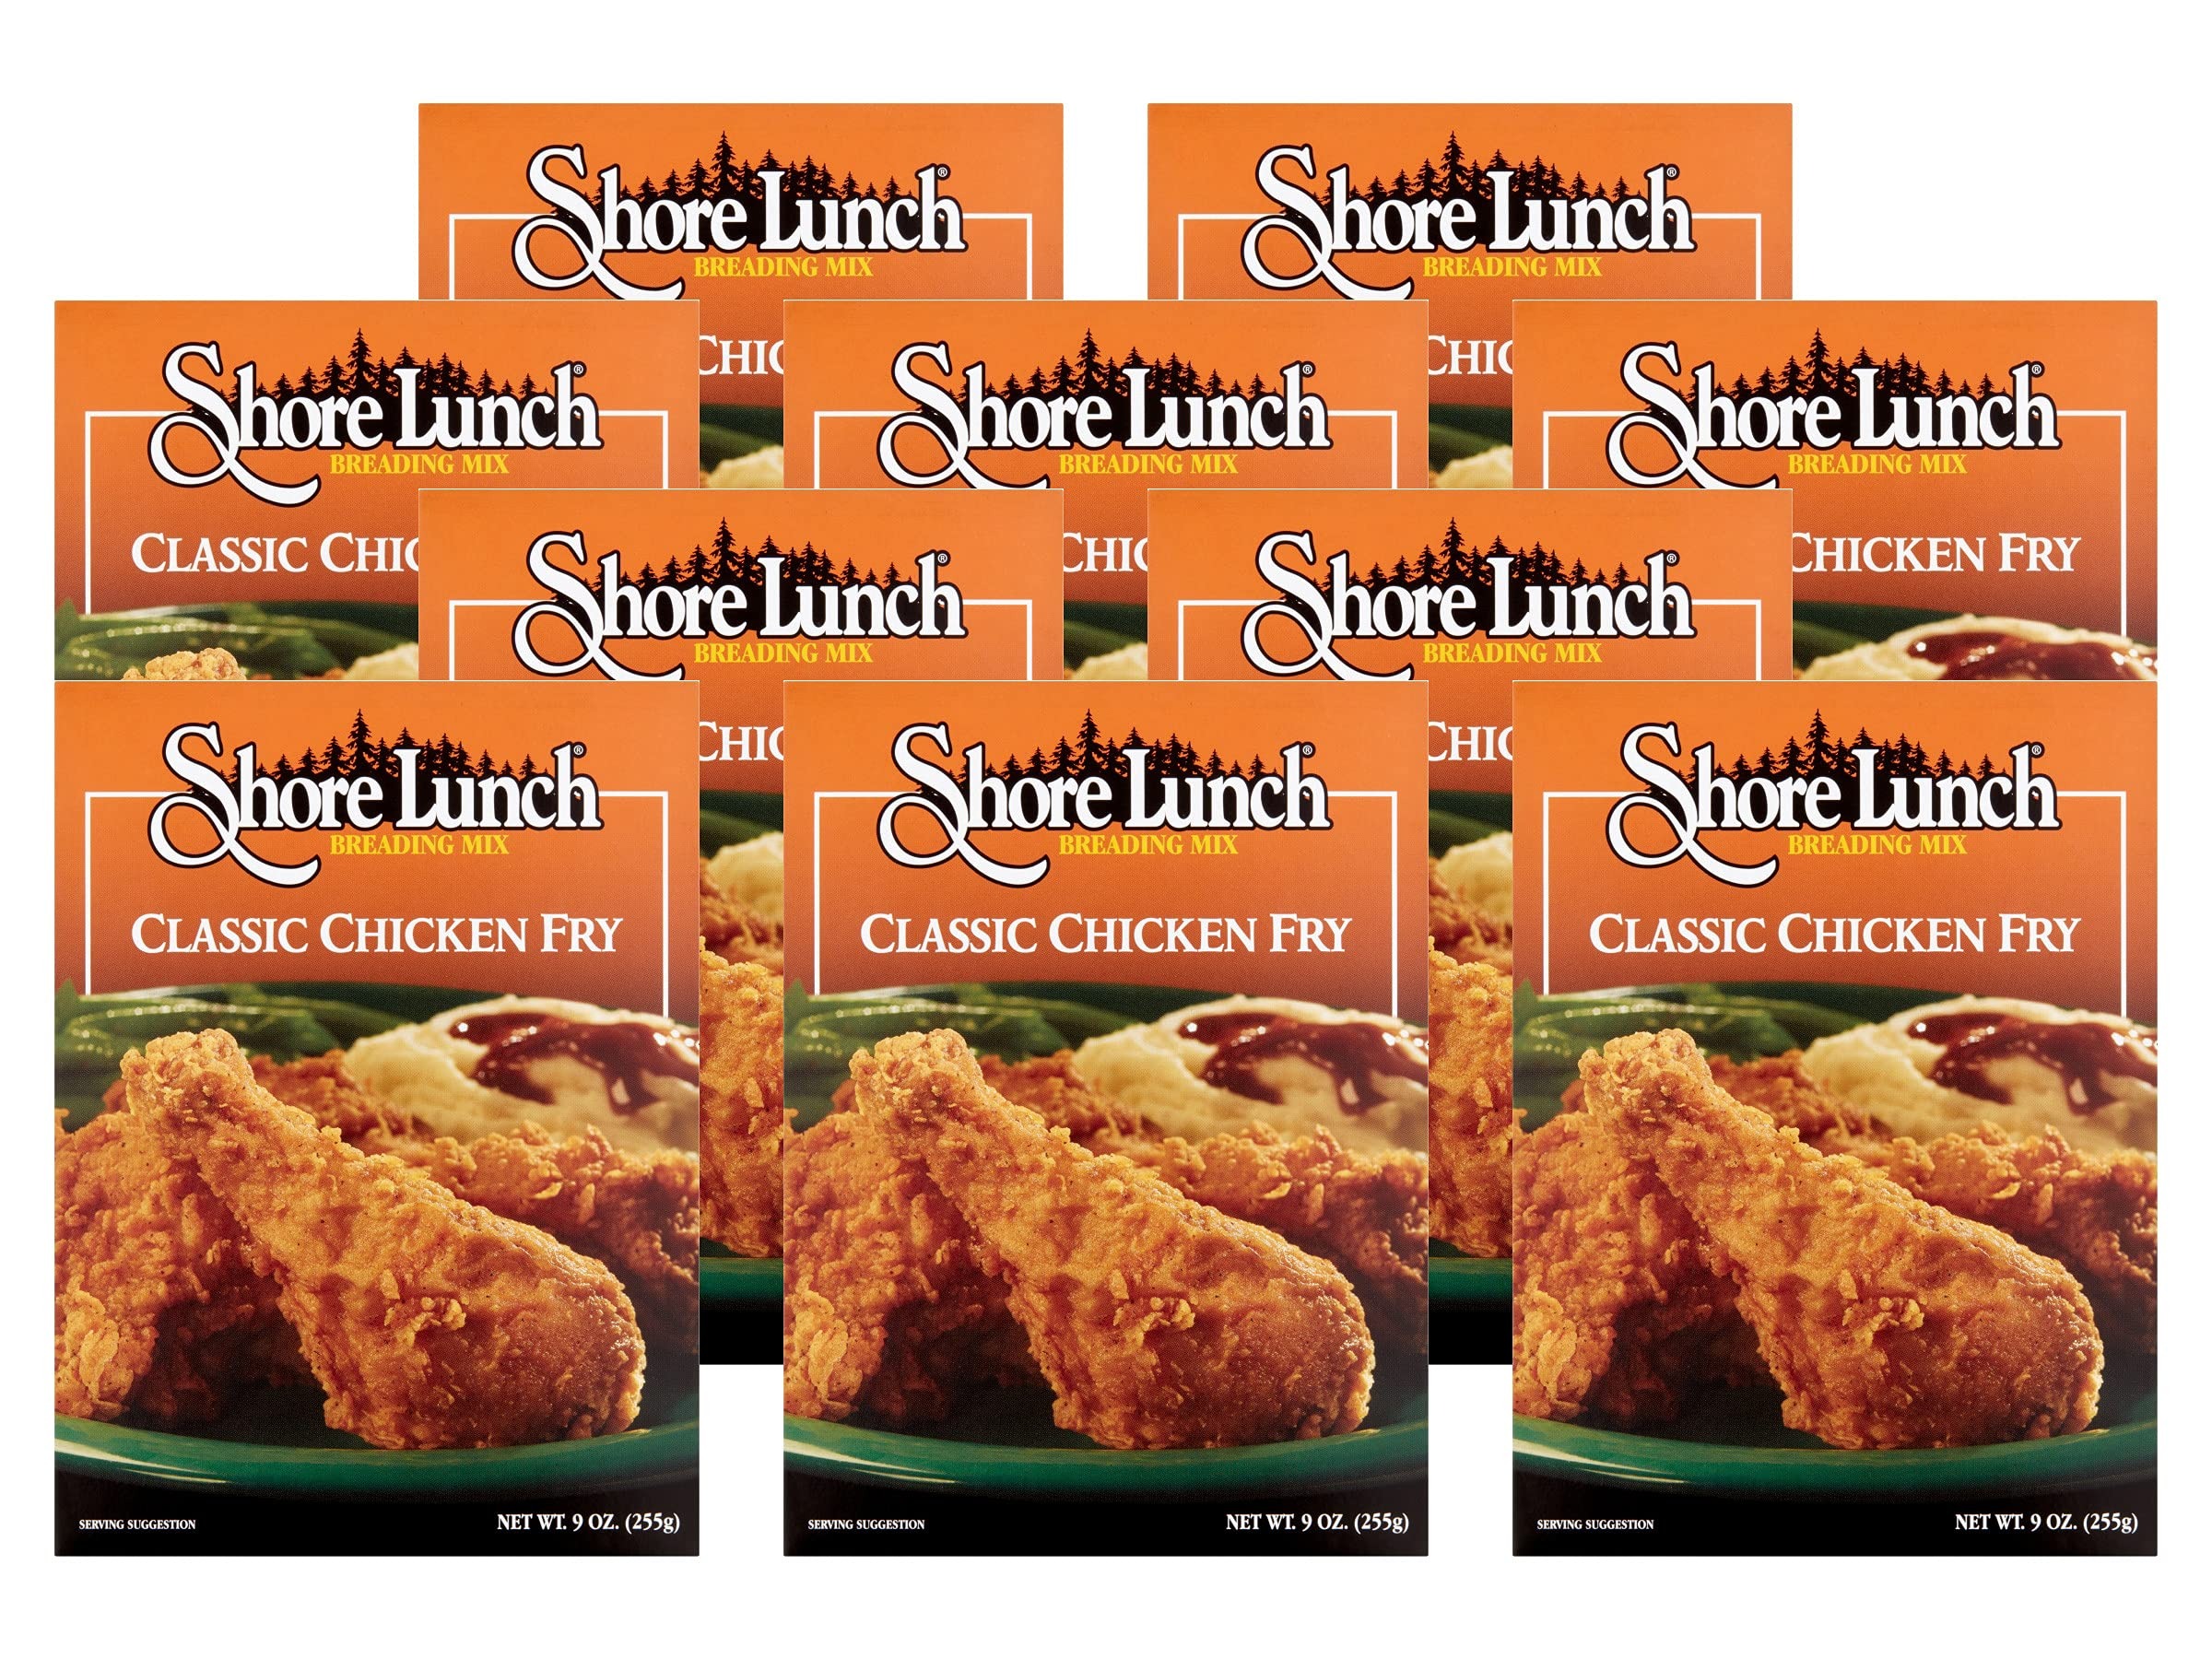
Item Name: Shore Lunch Breading Mix Classic Fried Chicken, 9 oz (Pack of 10)
Value: 90.0
Unit: Oz

Price: 9.99